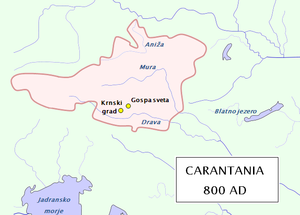
Karantanien
Karantanias udbredelse omkring 800.
Karantanien er en historisk region i det nuværende Østrig dækkende dele af forbundslandene Kärnten og Steiermark samt det nordlige Slovenien.